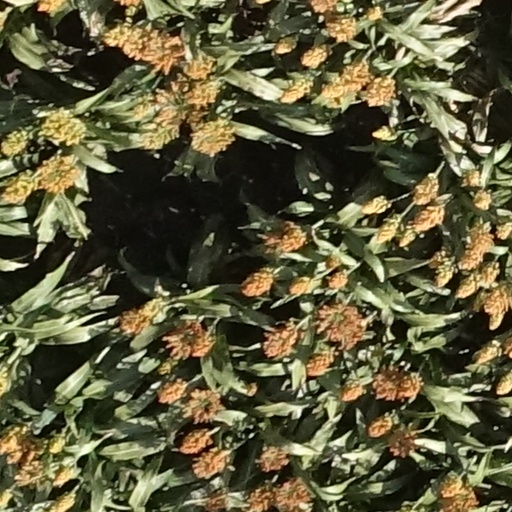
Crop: sorghum